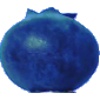
Label: huckleberry